James P. Conner

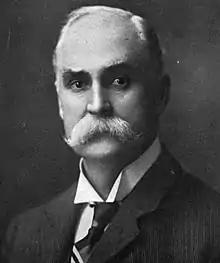
From Volume II (1911) of "History of Crawford County, Iowa"

James Perry Conner (January 27, 1851 – March 19, 1924) was a Republican U.S. Representative from Iowa's 10th congressional district from 1900 to 1909.